Mario Negri Institute for Pharmacological Research

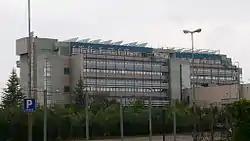
The "Mario Negri Sud" in Santa Maria Imbaro

The Mario Negri Institute for Pharmacological Research is a nonprofit research institute dedicated to clinical and biomedical research. It was made possible by a special bequest of Milan philanthropist (1891 – 1960). It was founded in 1961 although it started working in Milan from 1st Feb 1963. There are branches of the institute in Bergamo, Ranica (BG), and at Santa Maria Imbaro, near Chieti.